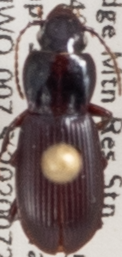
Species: Pterostichus restrictus
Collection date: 2020-07-28
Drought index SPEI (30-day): -1.69
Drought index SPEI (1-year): -1.01
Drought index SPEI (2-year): -0.54